James Watson House

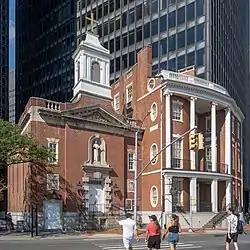
James Watson House (right) next to the Shrine of St. Elizabeth Ann Bayley Seton

The James Watson House, at 7 State Street between Pearl and Water Streets in the Financial District of Manhattan, New York City, was built in 1793 and extended in 1806, and is now the rectory of the Shrine of St. Elizabeth Ann Bayley Seton. It is located near the southern tip of Manhattan Island, across from Battery Park.